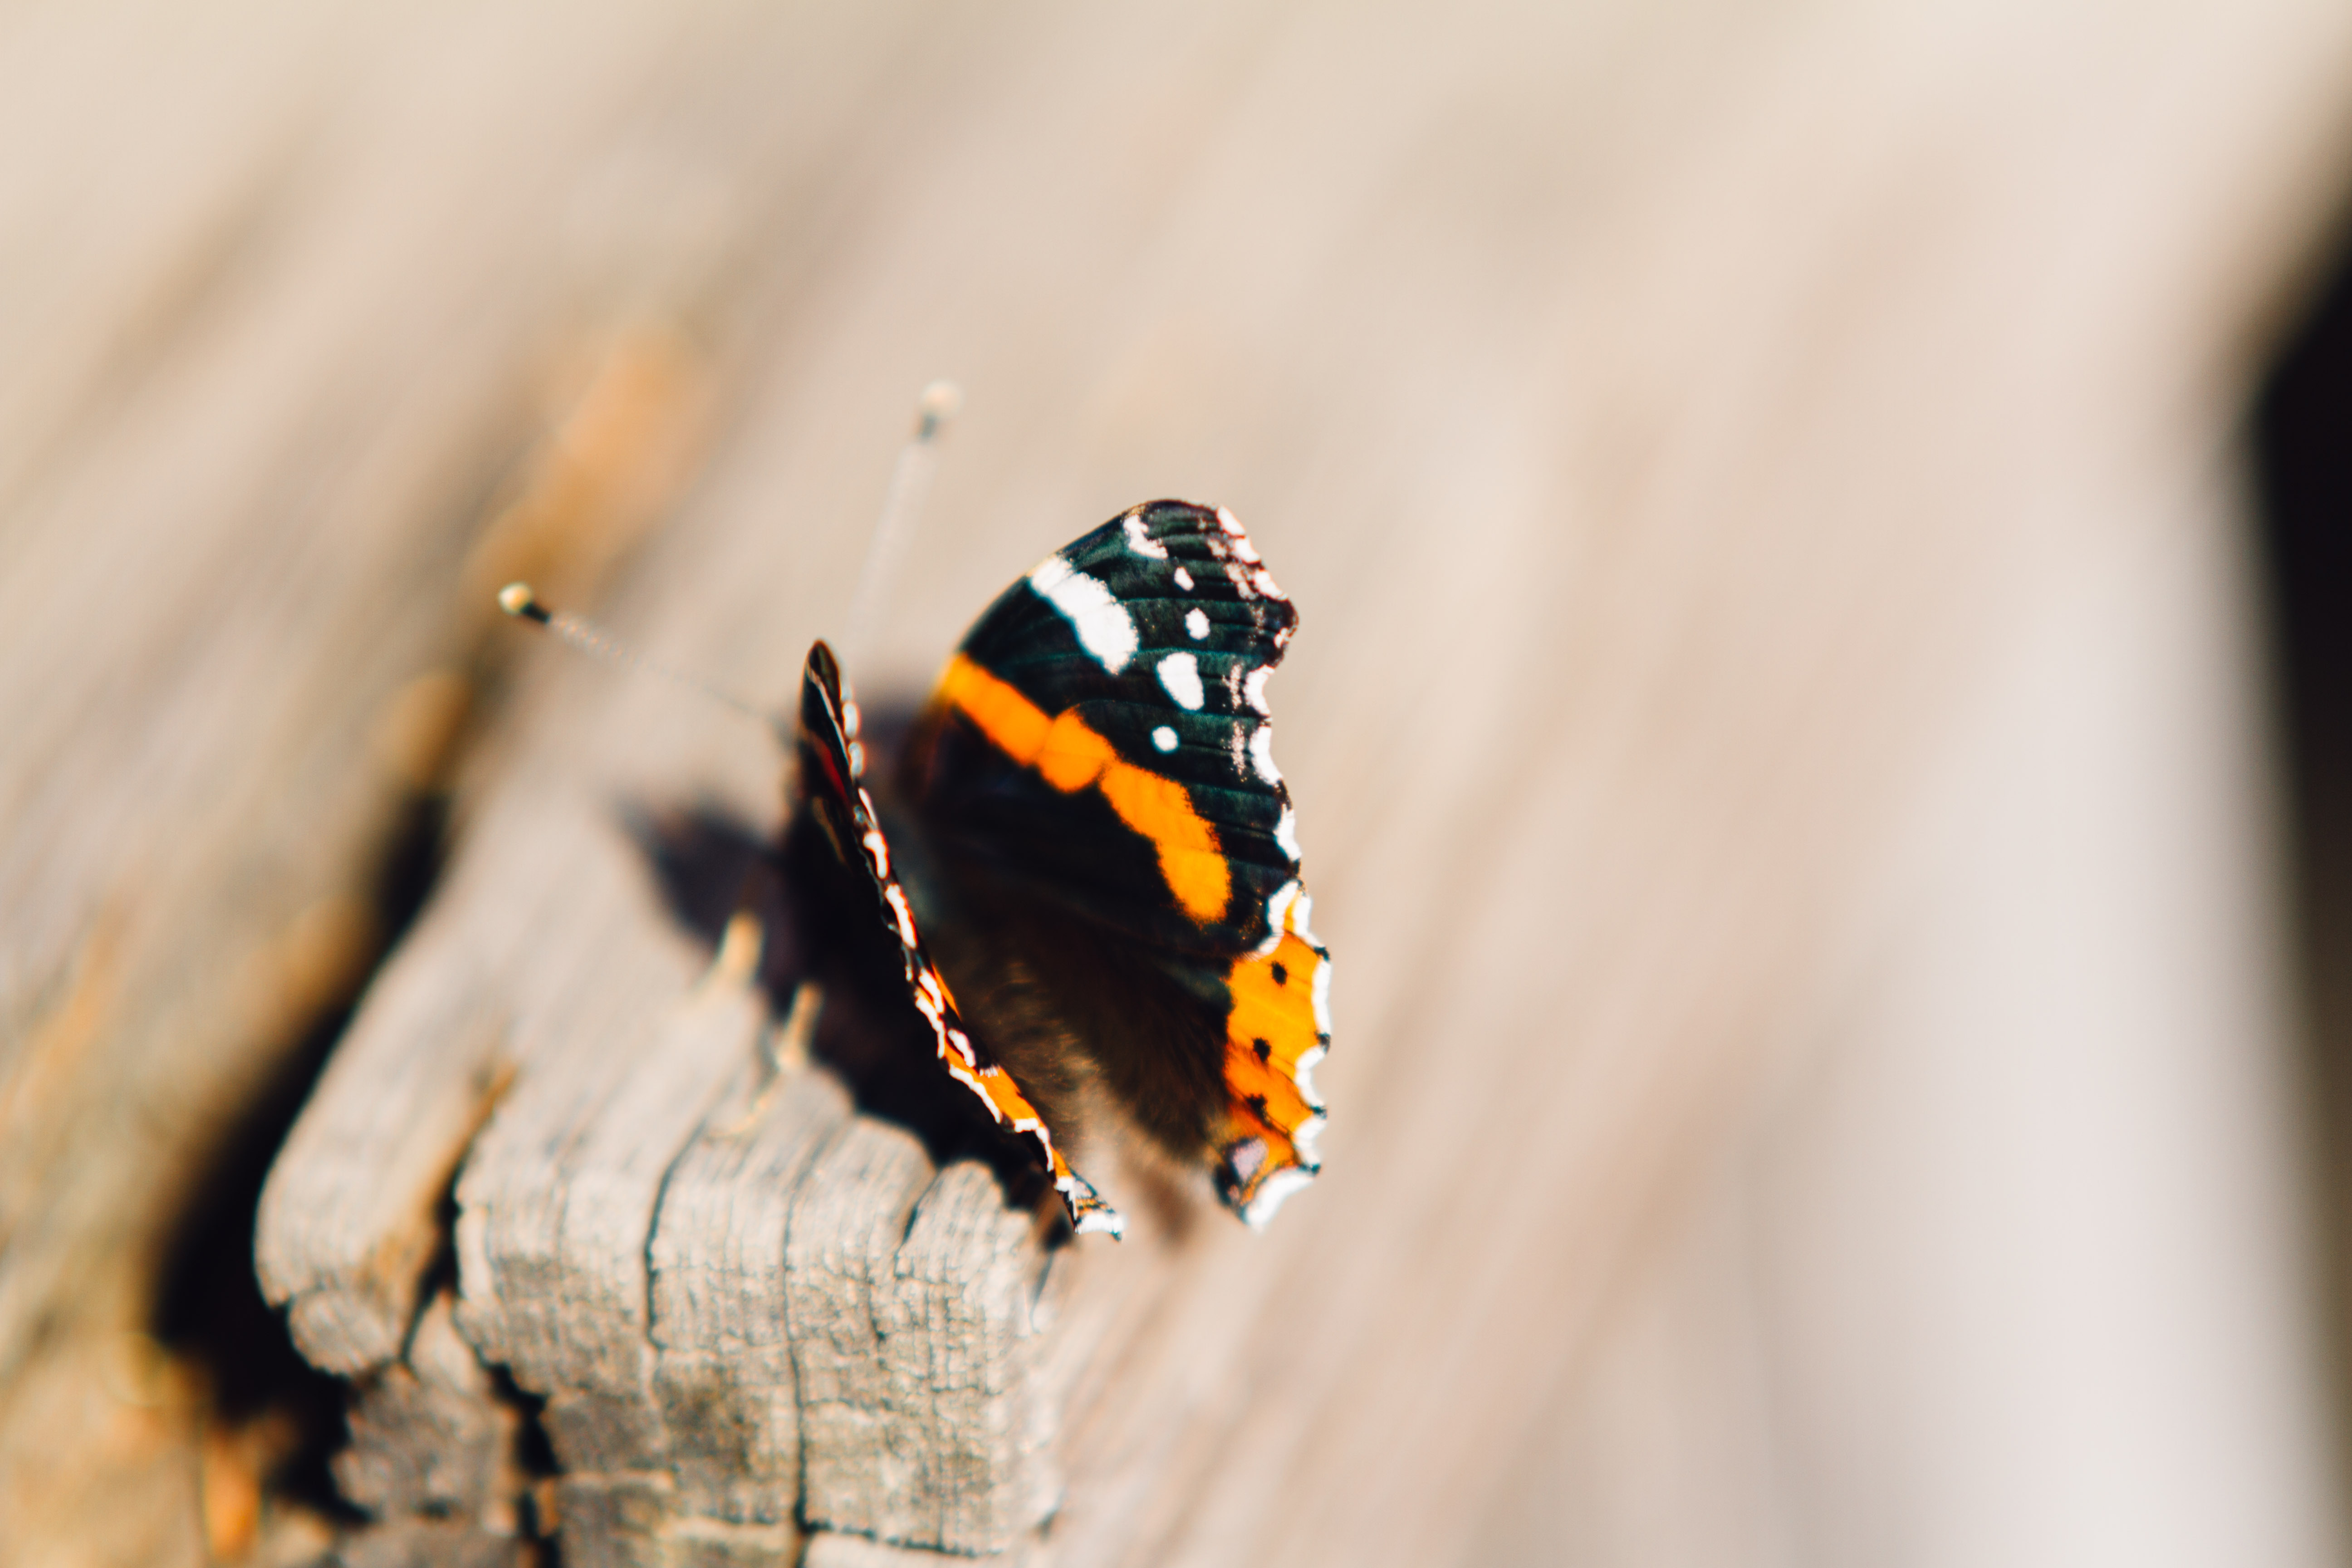
butterfly, nature, animal, cute, wildlife, life, orange, black, moths and butterflies, insect, invertebrate, brush footed butterfly, macro photography, close up, pollinator, arthropod, lycaenid